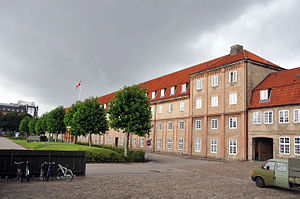
Kaserner i Danmark
Livgardens Kaserne ved Rosenborg i København
Liste over kaserner i Danmark